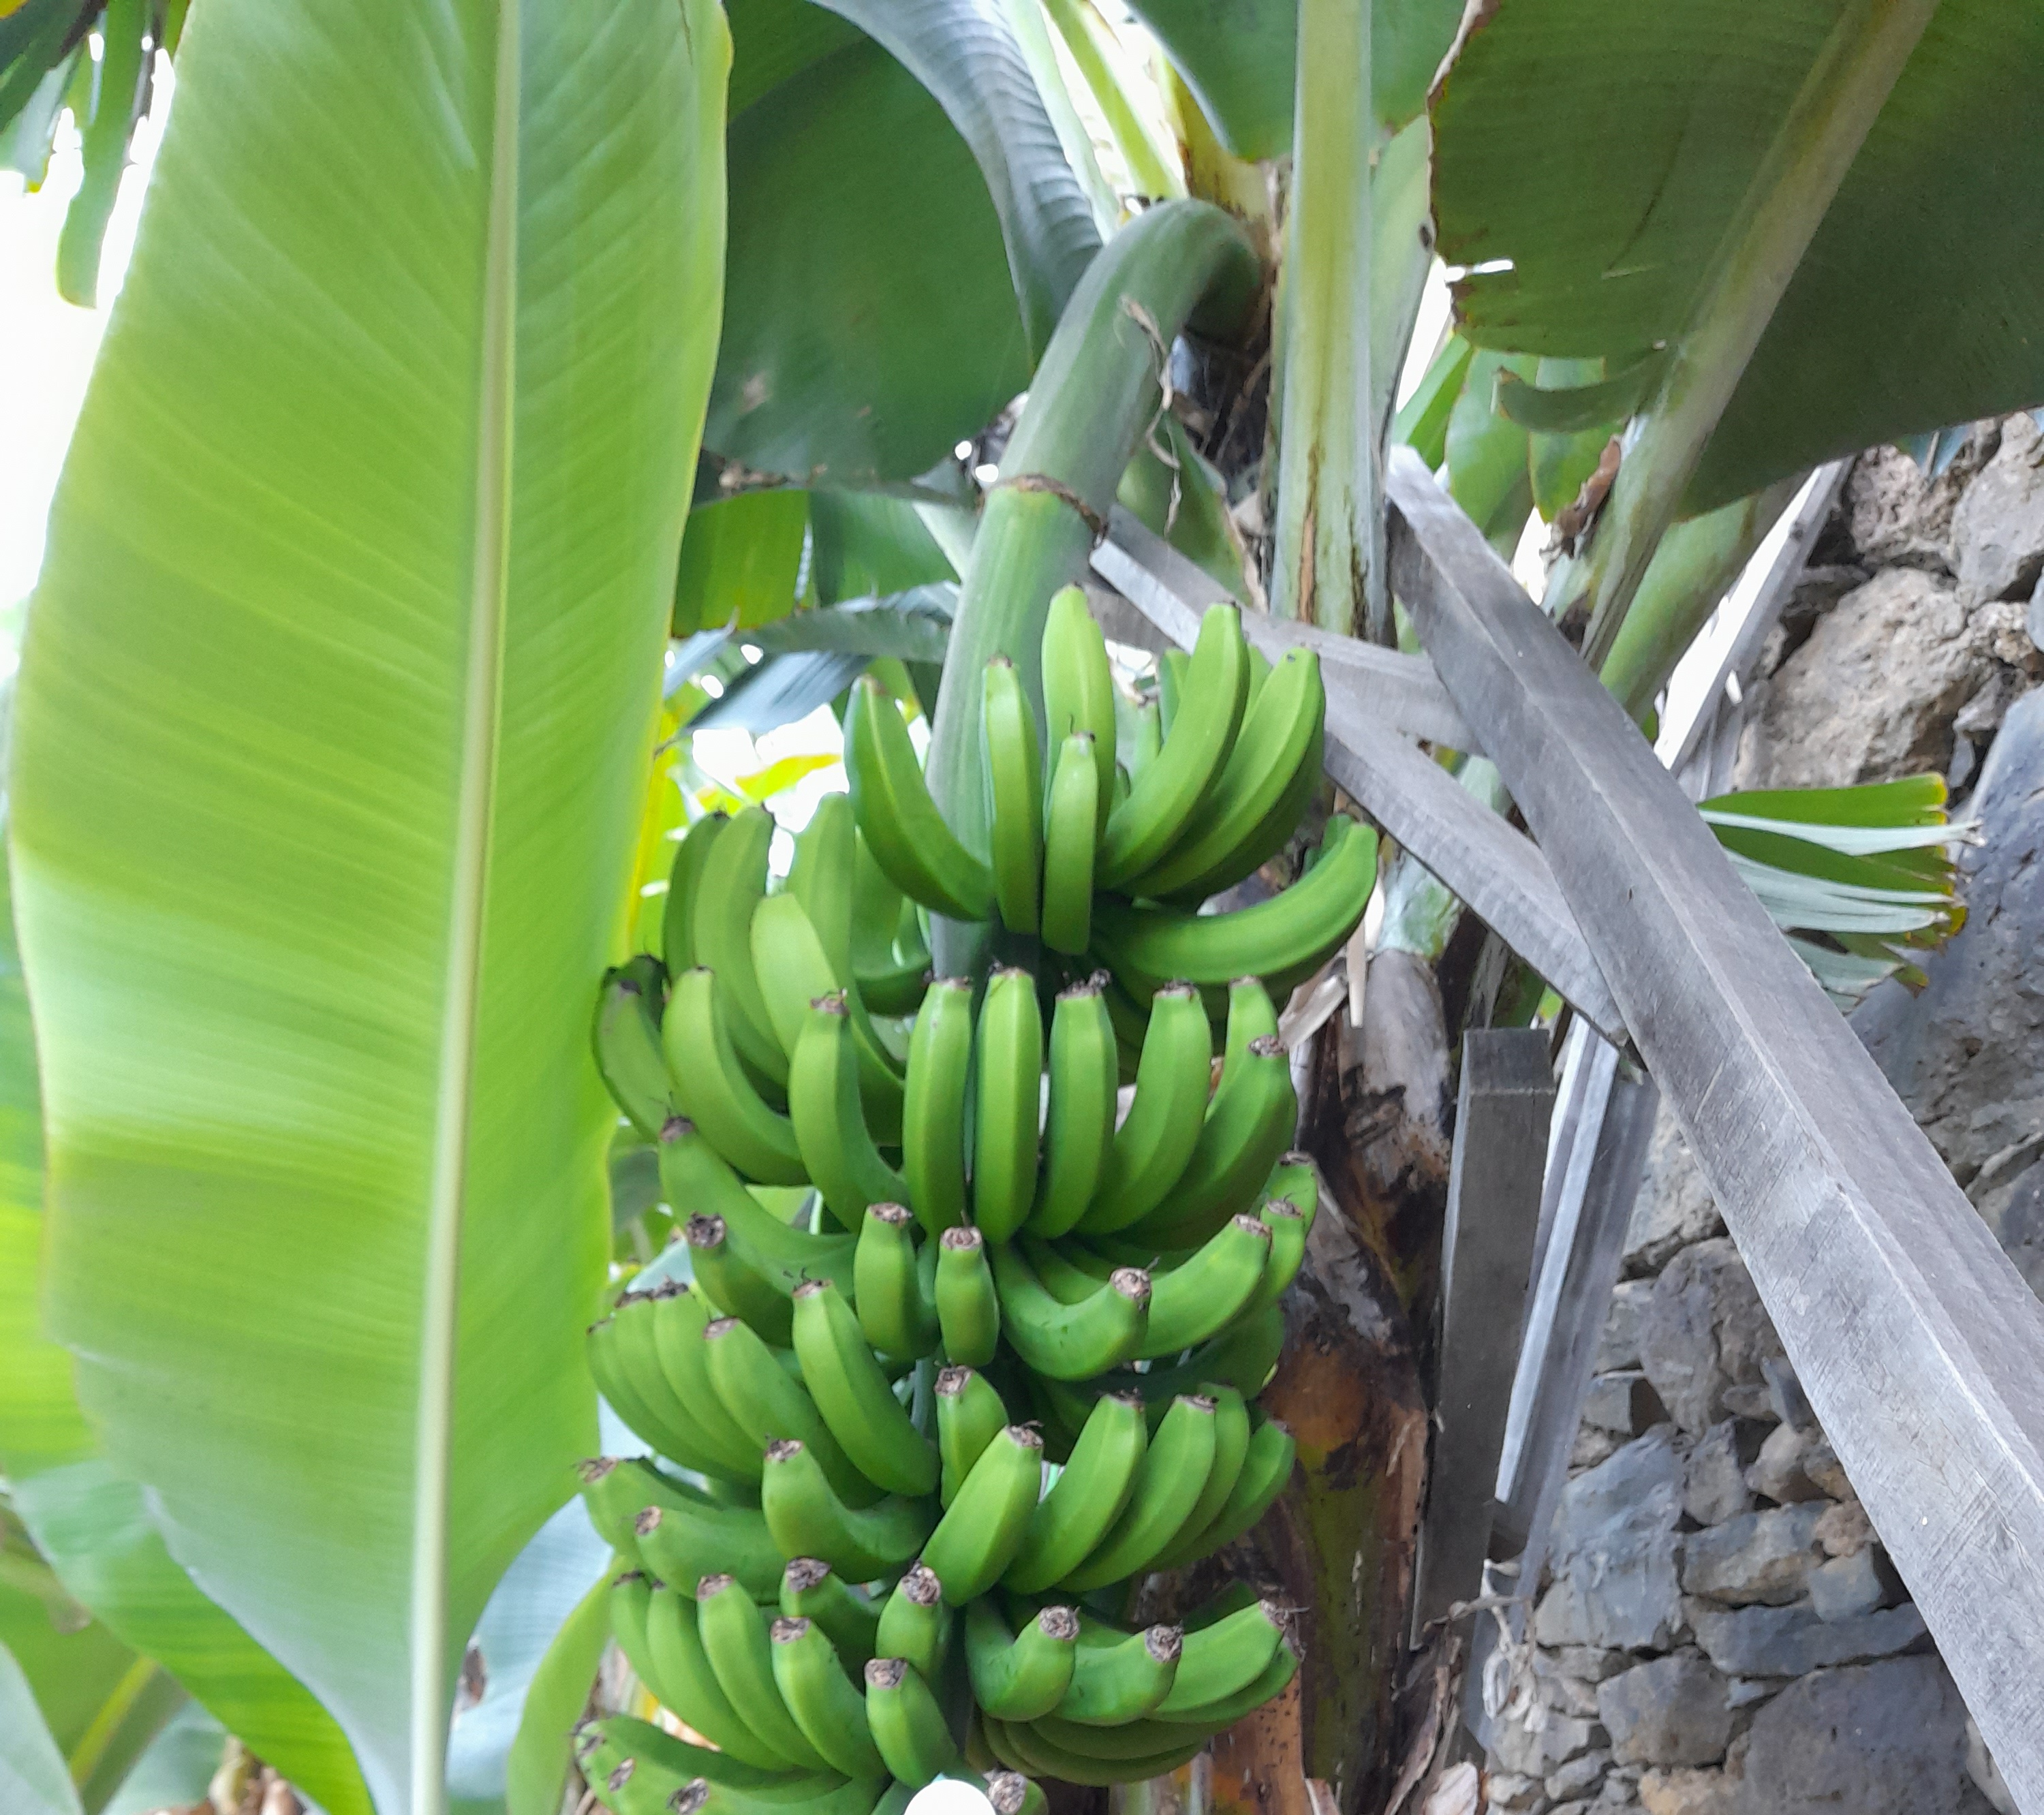
Label: Keep